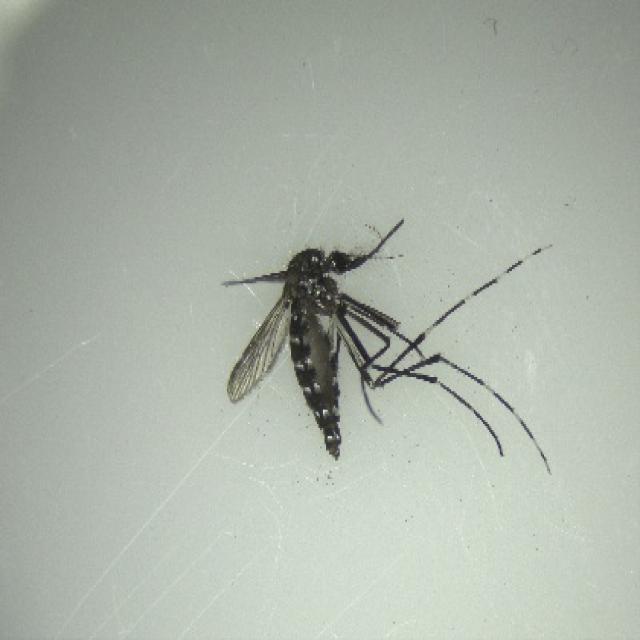
Species: aedes_albopictus